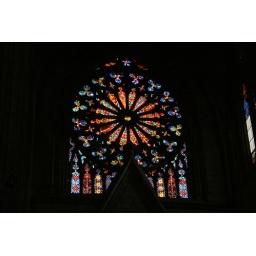
stained glass window in the Basilica